Question: What is the handle used for?
Tambaya: Menene amfanin mariƙin?
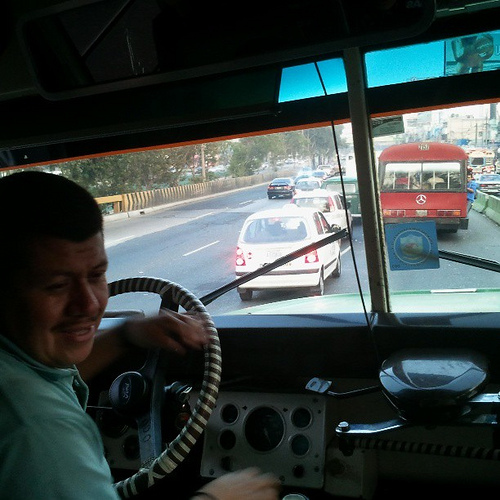
Answer: Opening the door.
Amsa: Buɗe ƙofar.